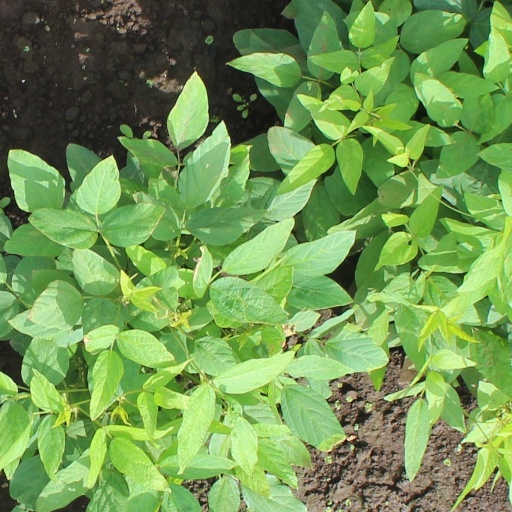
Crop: soybean